Thomas Hollis (1659–1731)

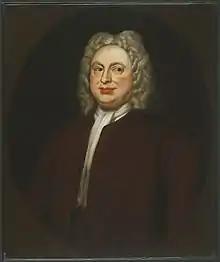
Thomas Hollis, portrait by Giovanni Battista Cipriani

Thomas Hollis (1659 – January 21, 1731) was a wealthy English merchant and a benefactor of Harvard University.